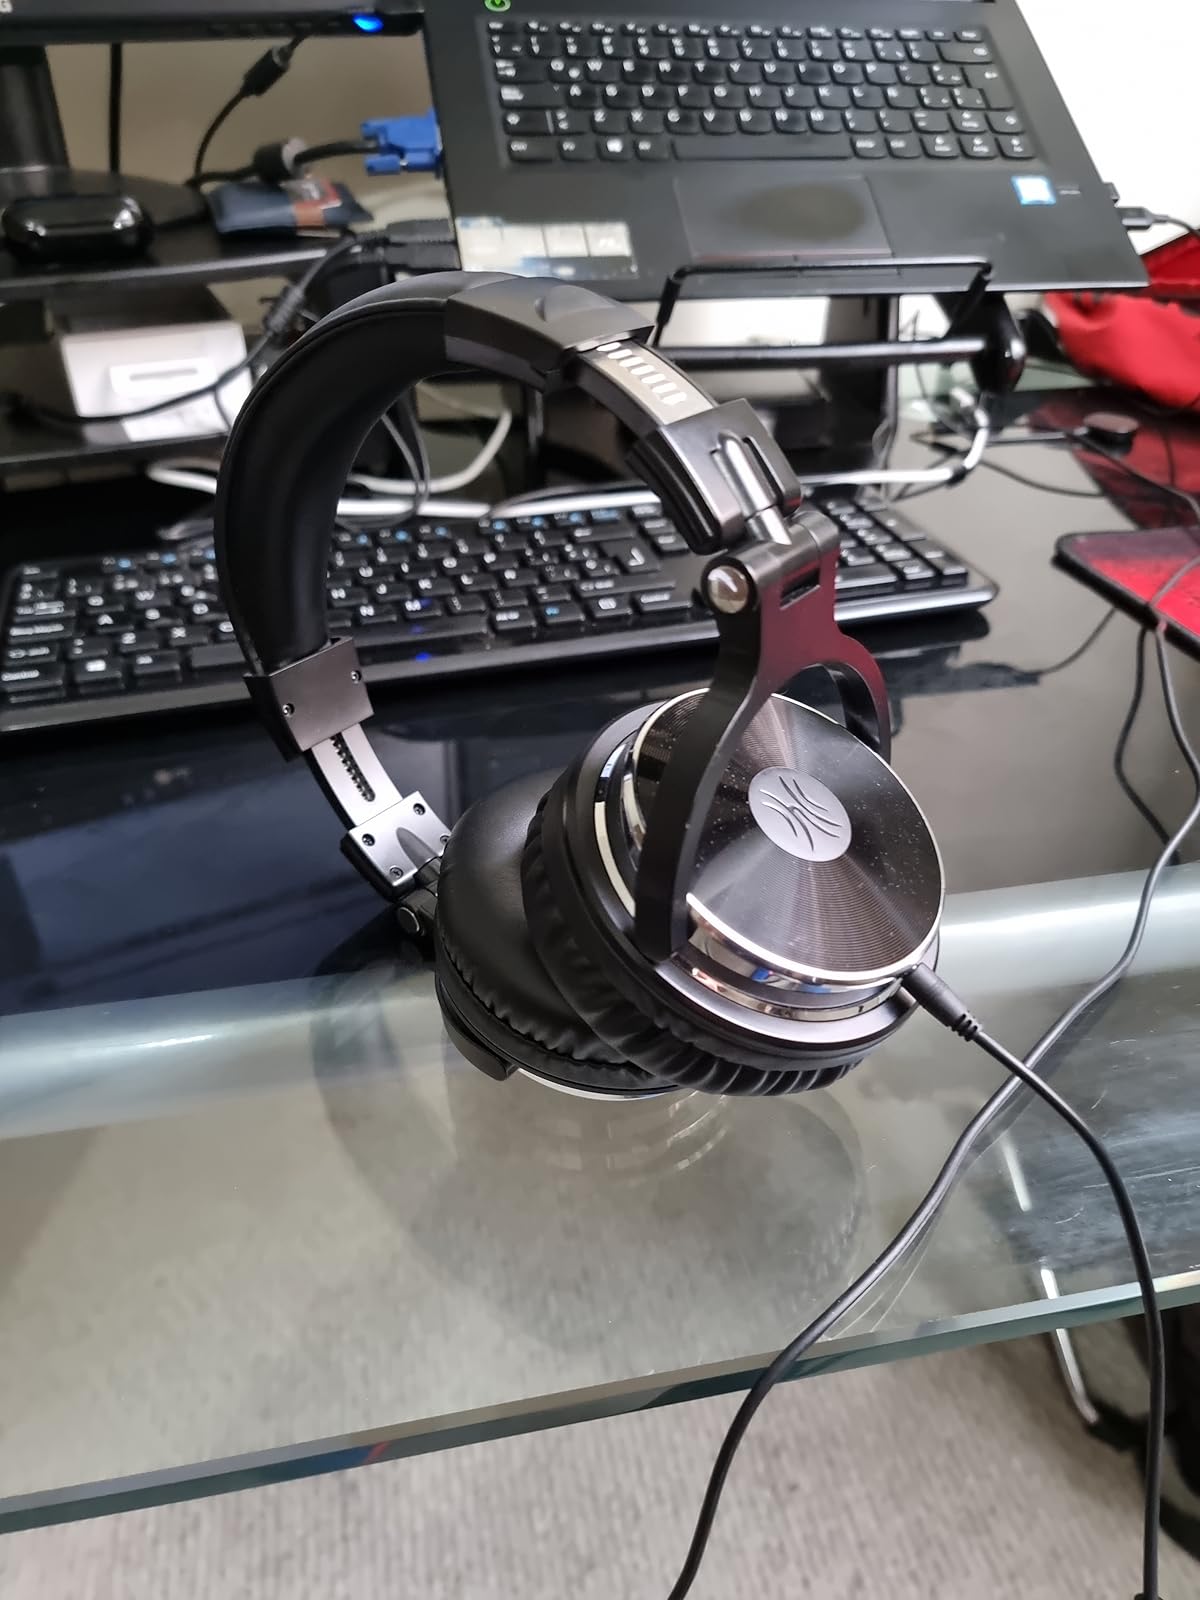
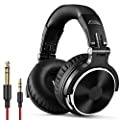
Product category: headphones
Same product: yes